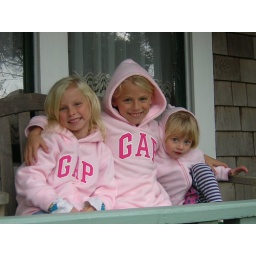
girls in pink